J. P. Chandrababu

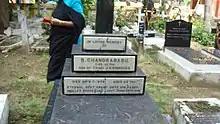
Chandrababu's grave in Quibble Island Cemetery.

He sang memorable duets with mostly comical songs K. Jamuna Rani, L. R. Eswari, Jikki, P. Leela P. Susheela, A. P. Komala, Soolamangalam Rajalakshmi, A. G. Rathnamala, Manorama and K. Rani.